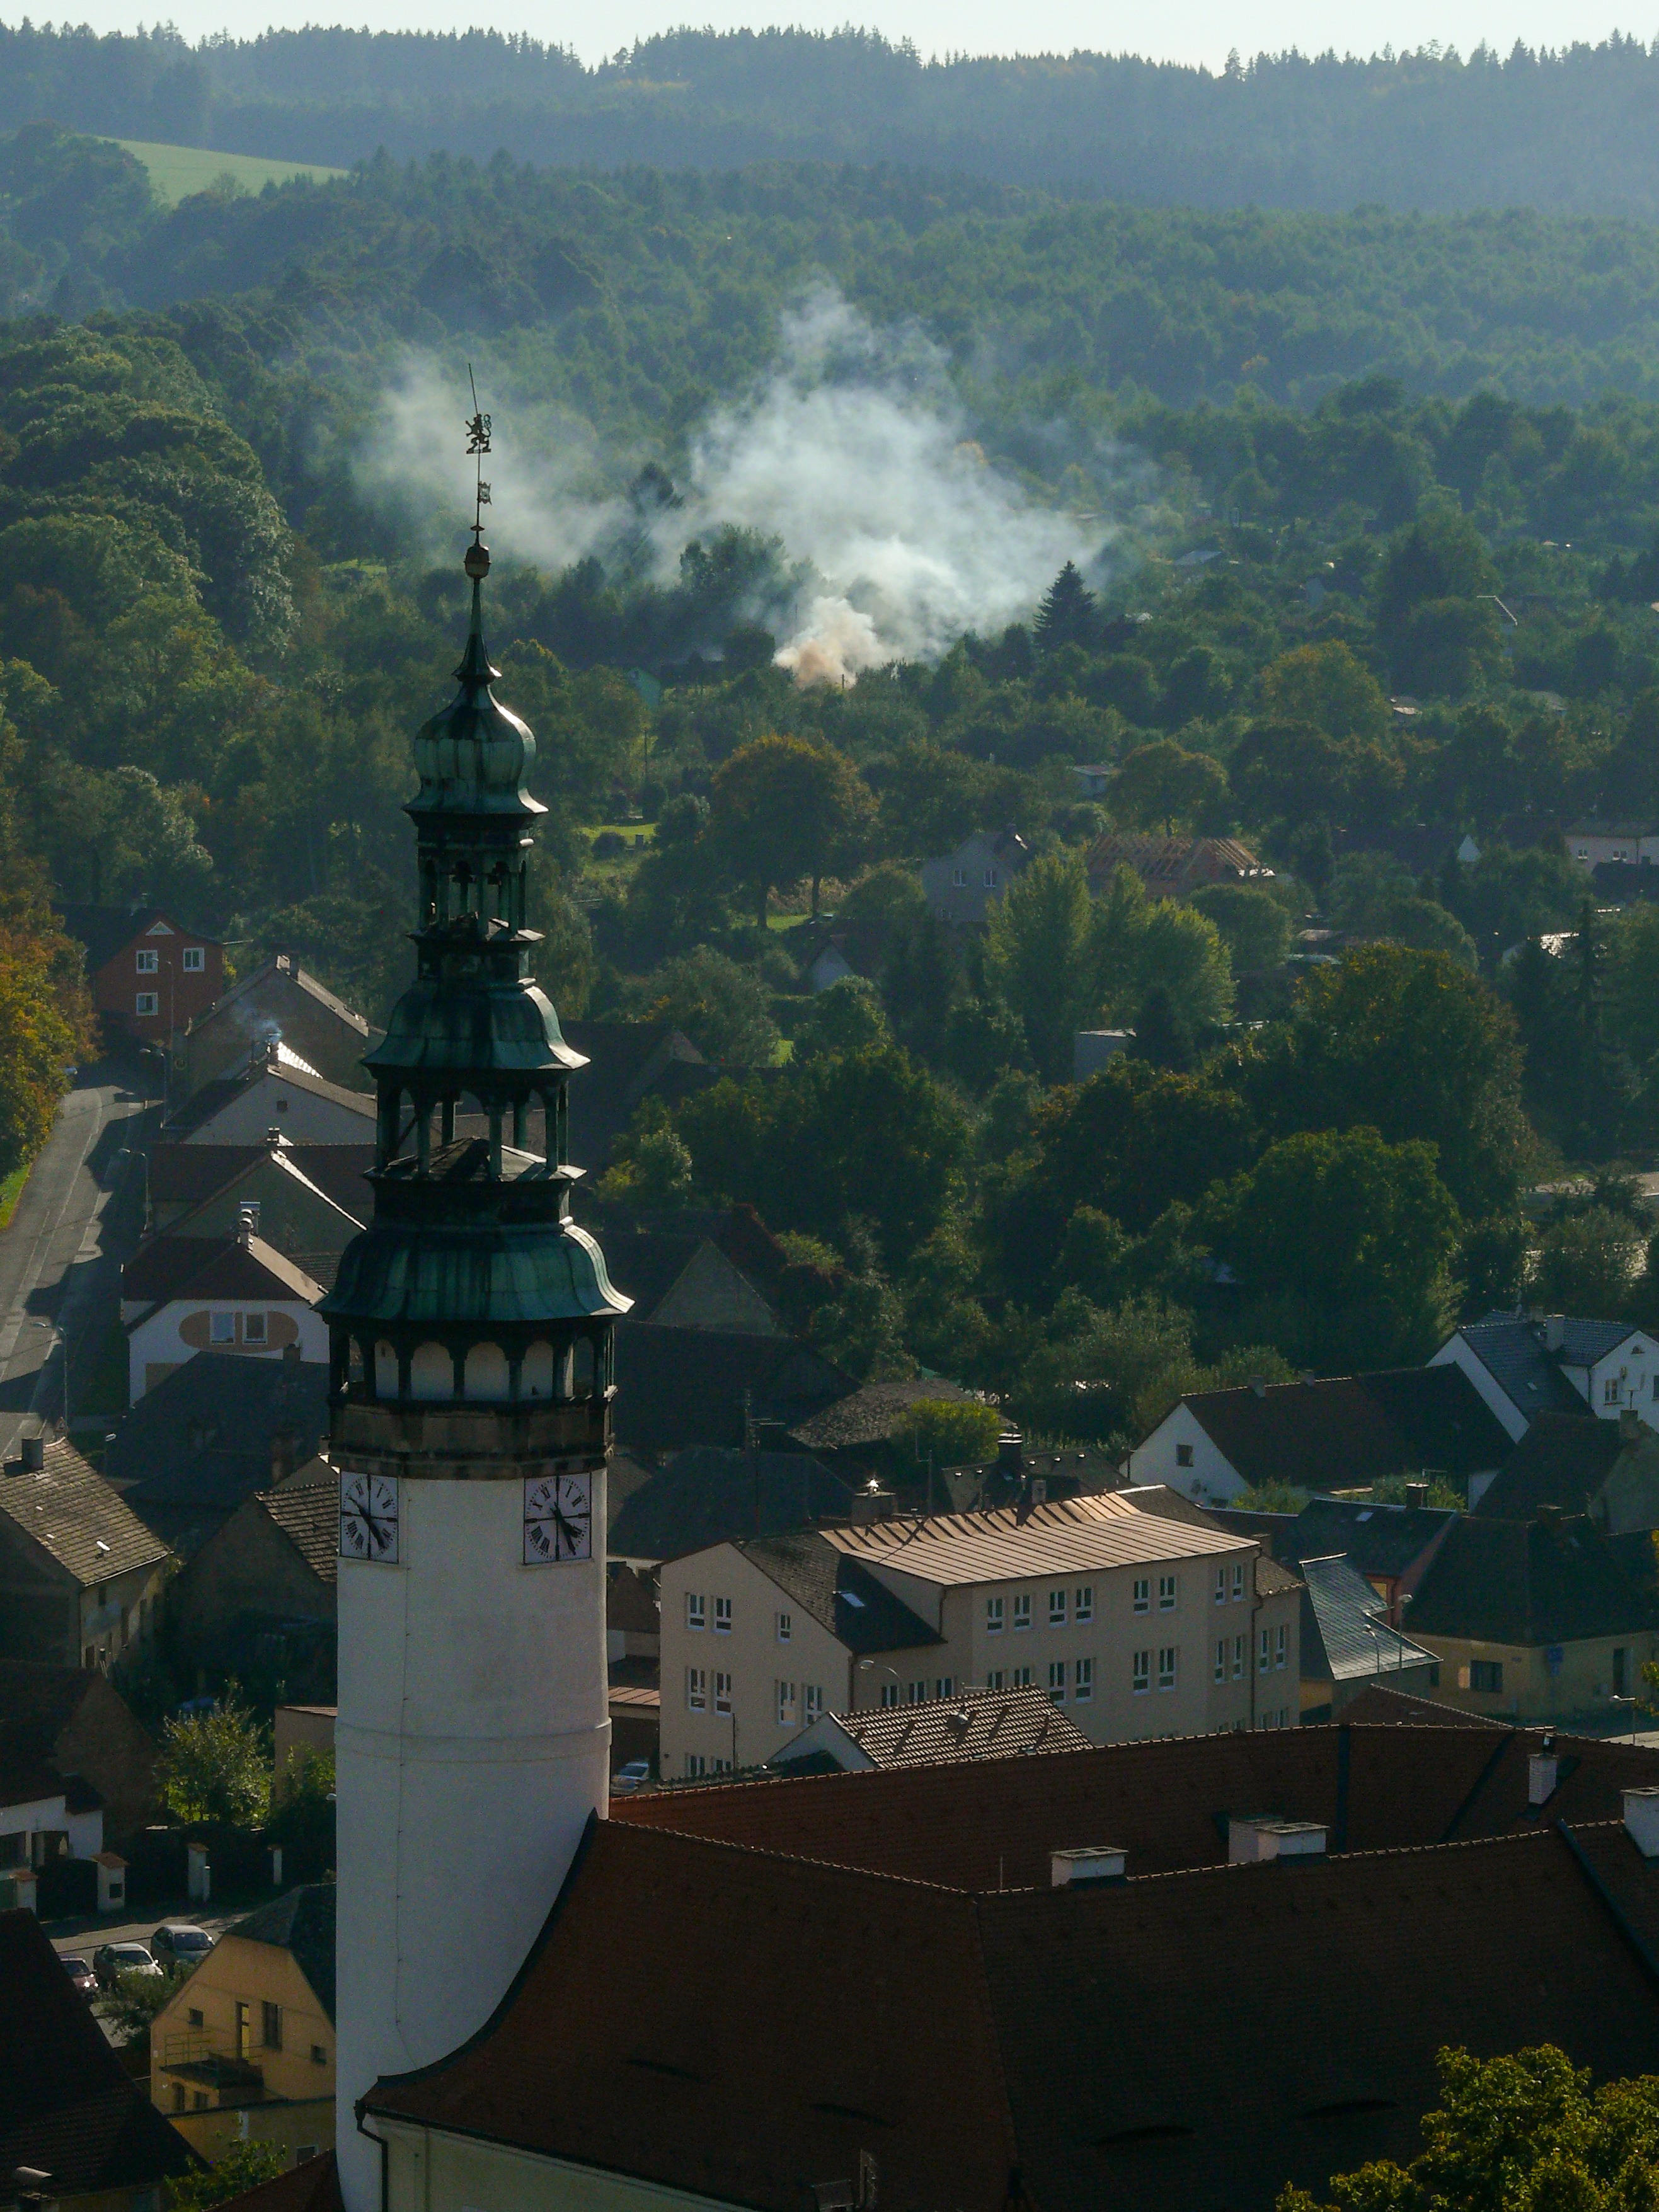
smoke, tower, fire, castle, landmark, place of worship, spire, monastery, czech republic, aerial photography, doma lice, chodenschloss